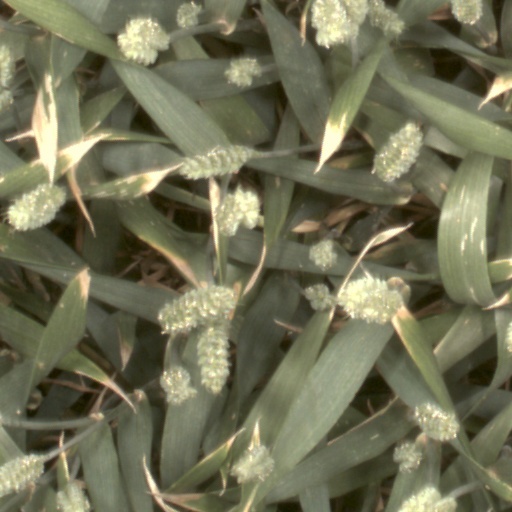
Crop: wheat